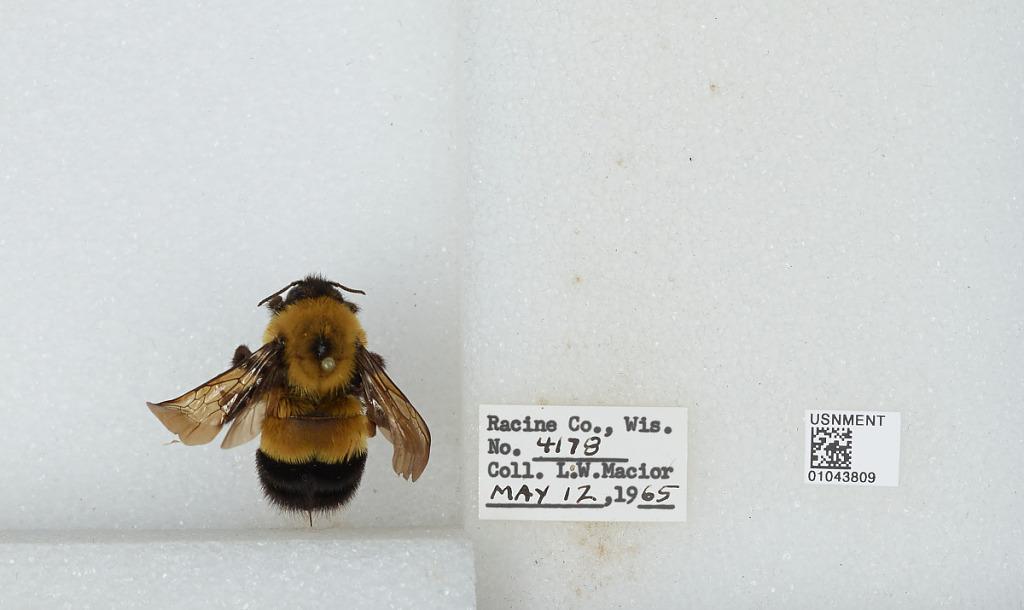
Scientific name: Bombus (Bombus) affinis Cresson
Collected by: L. Macior
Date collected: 1965-5-12
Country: United States
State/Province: Wisconsin
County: Racine
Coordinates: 42.78, -87.76